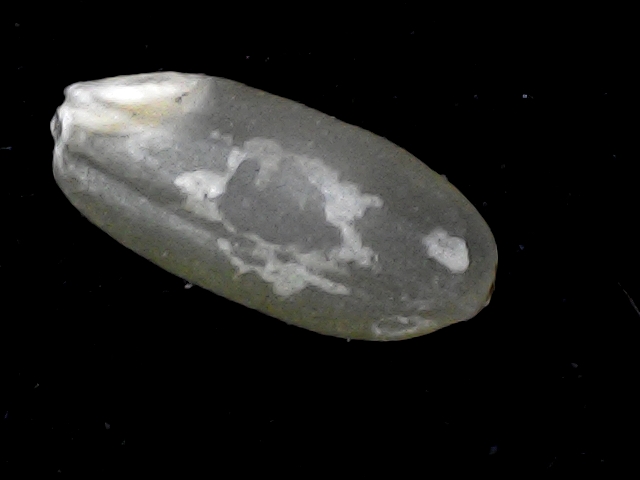
Rice variety: BR22